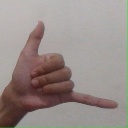
अक्षर: द